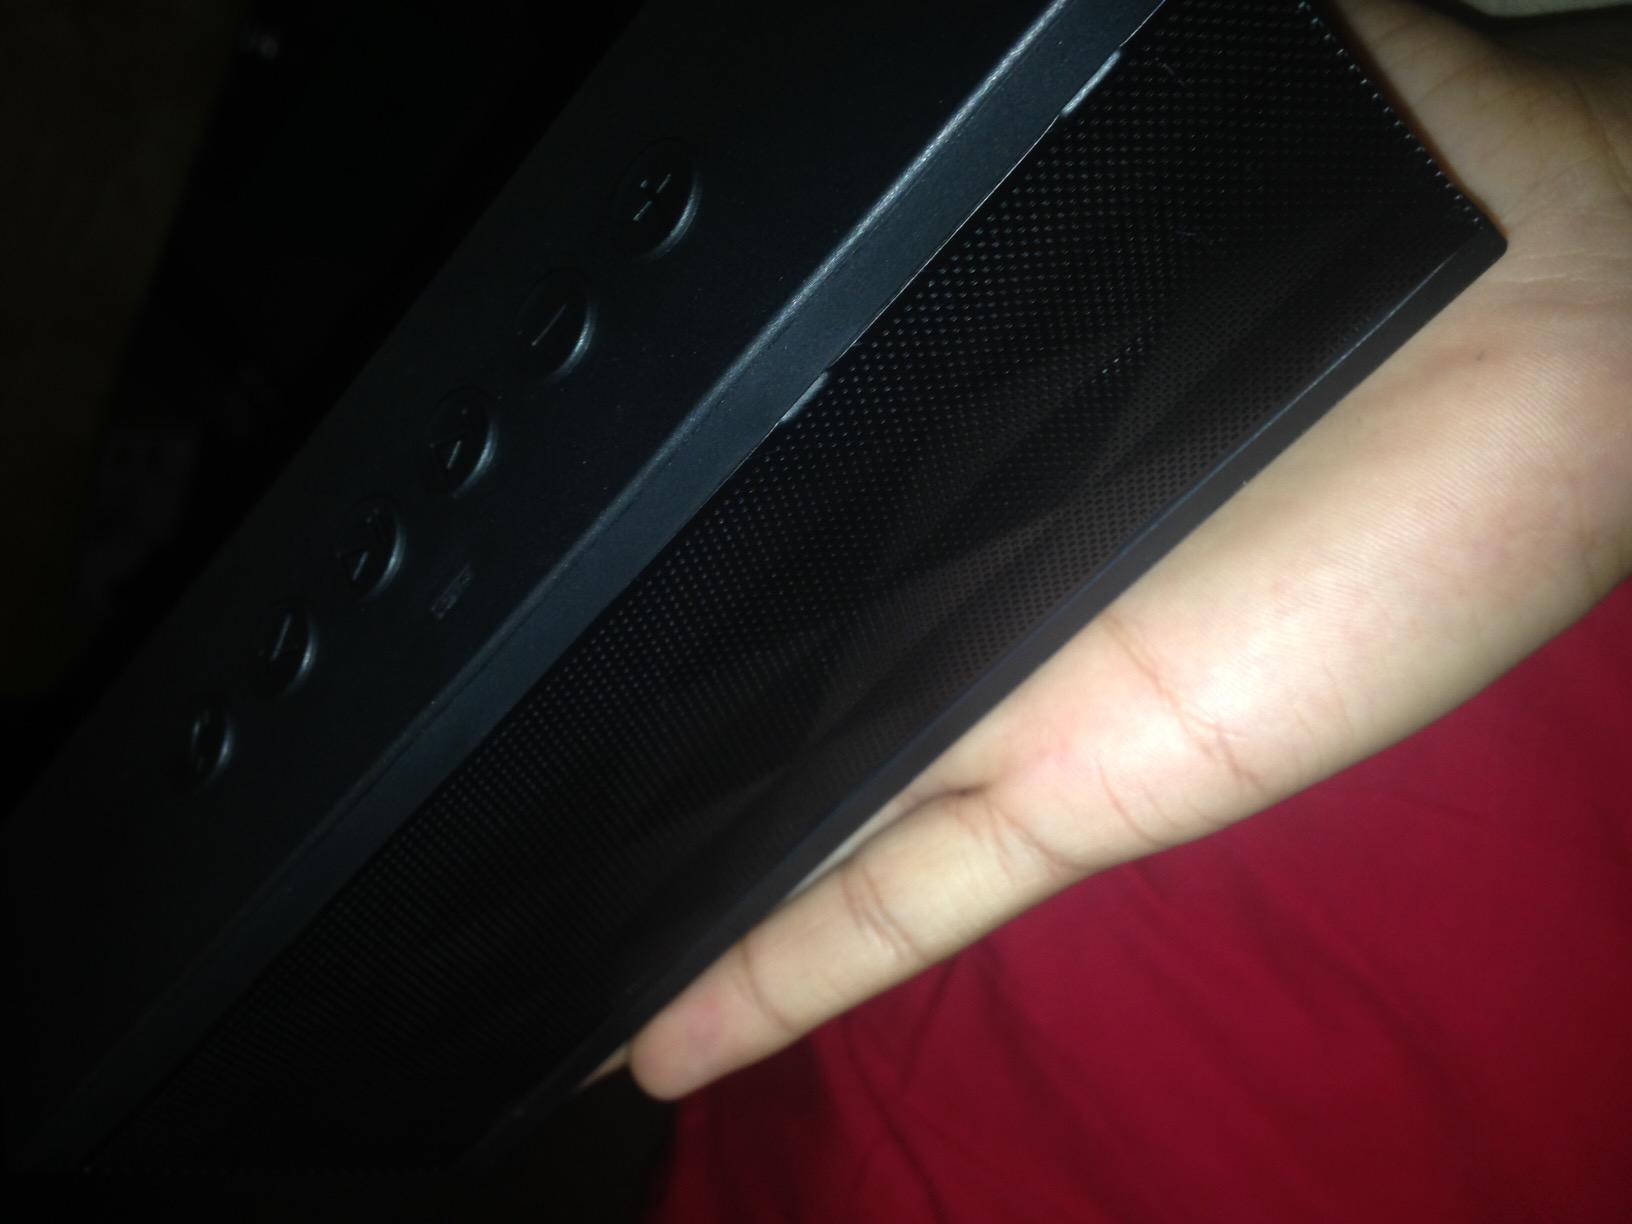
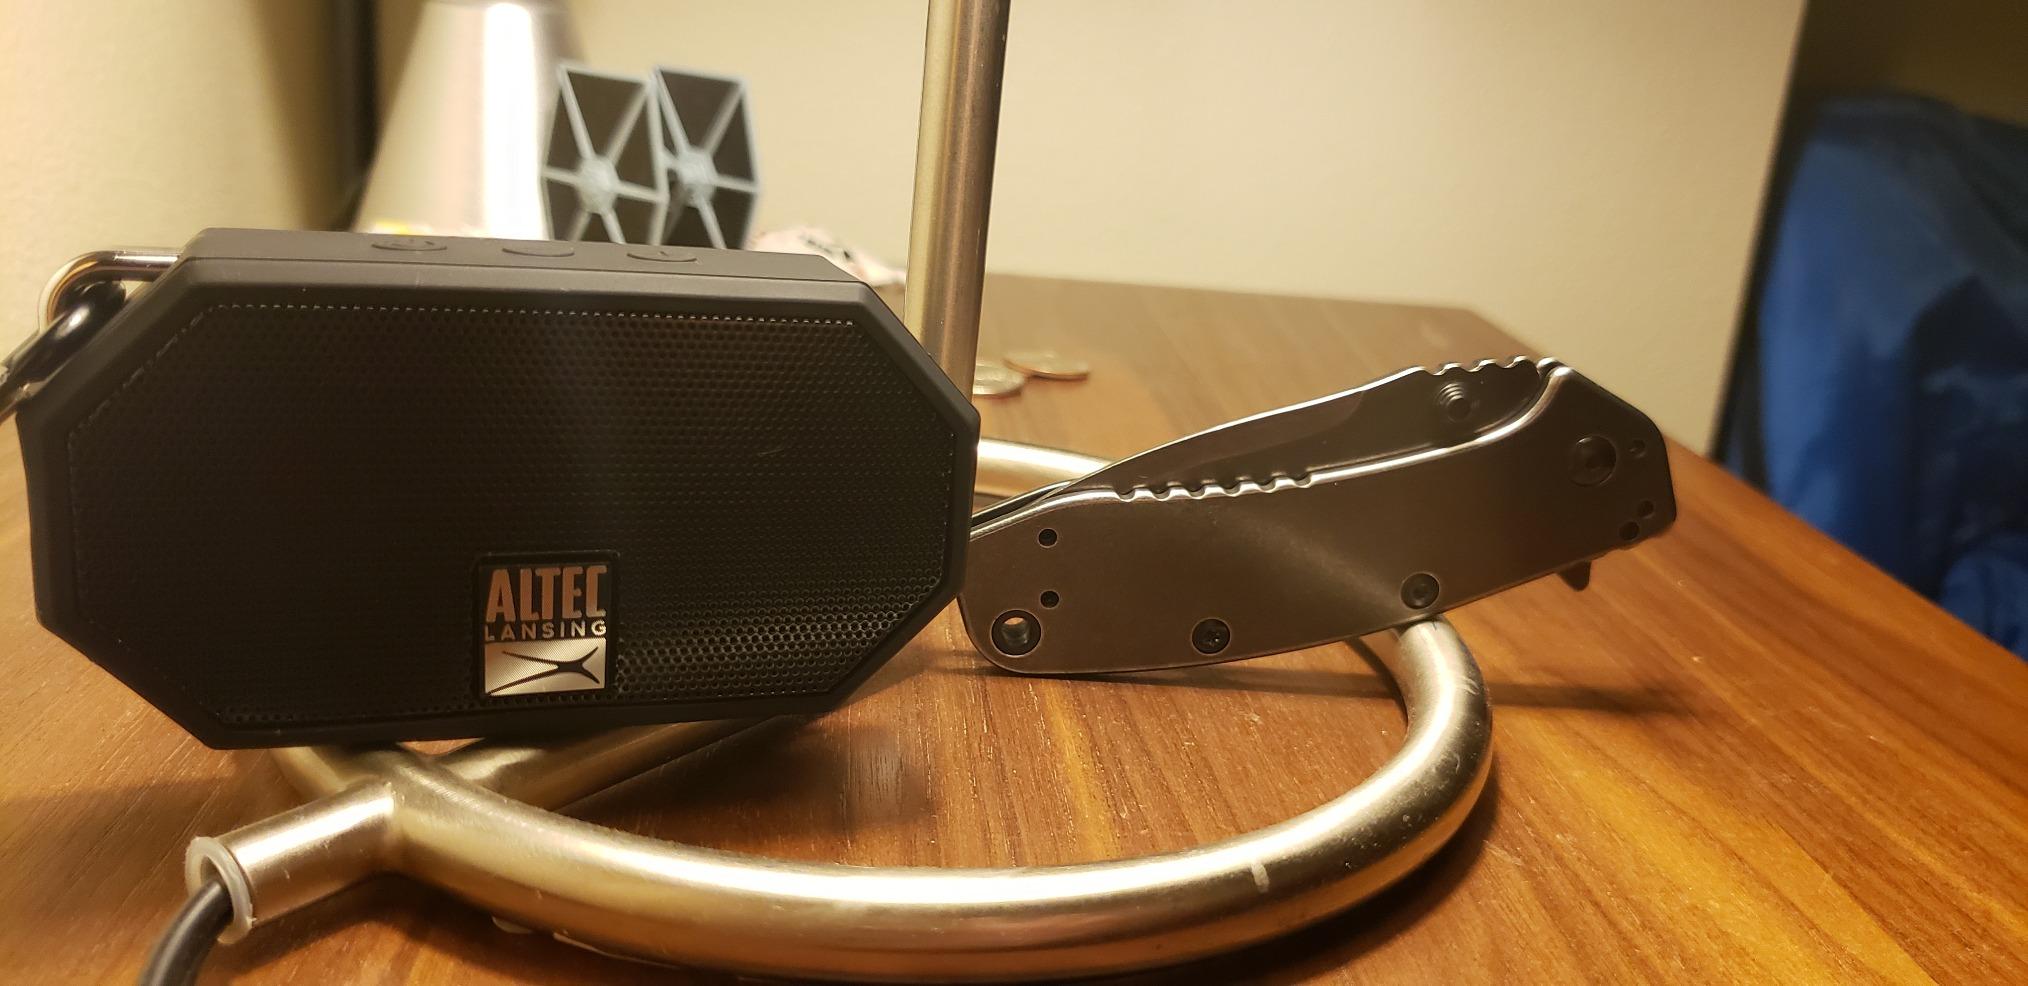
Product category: speaker
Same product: no